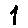
Label: 1